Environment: real
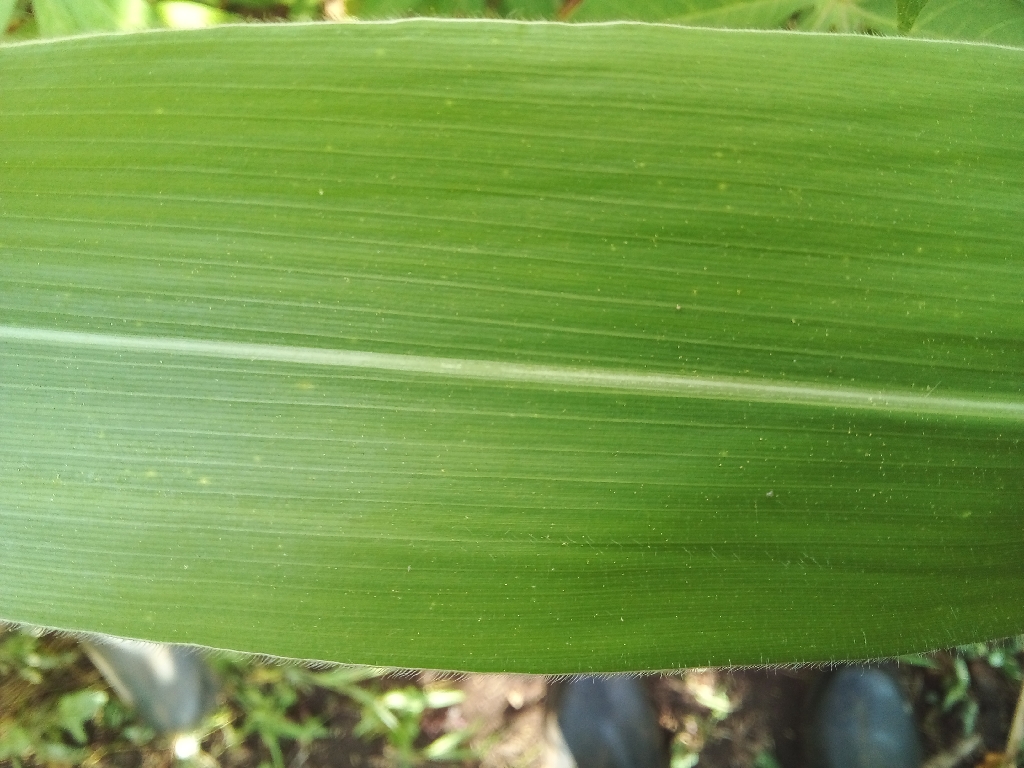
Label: healthy